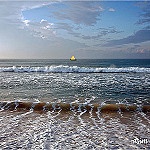
Label: sea